Don Burroughs

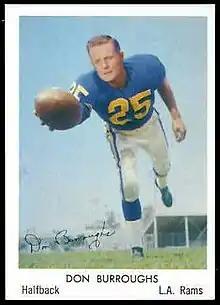
Burroughs with the Rams in 1959

Donald Edward Burroughs (August 19, 1931 – October 20, 2006), nicknamed "The Blade", was an American professional football player who was a defensive back in the National Football League (NFL) for the Los Angeles Rams and the Philadelphia Eagles. He played college football as a quarterback at Colorado A&M, now known as Colorado State University. Burroughs was notable for his 6'5" height, an anomaly at the safety position.